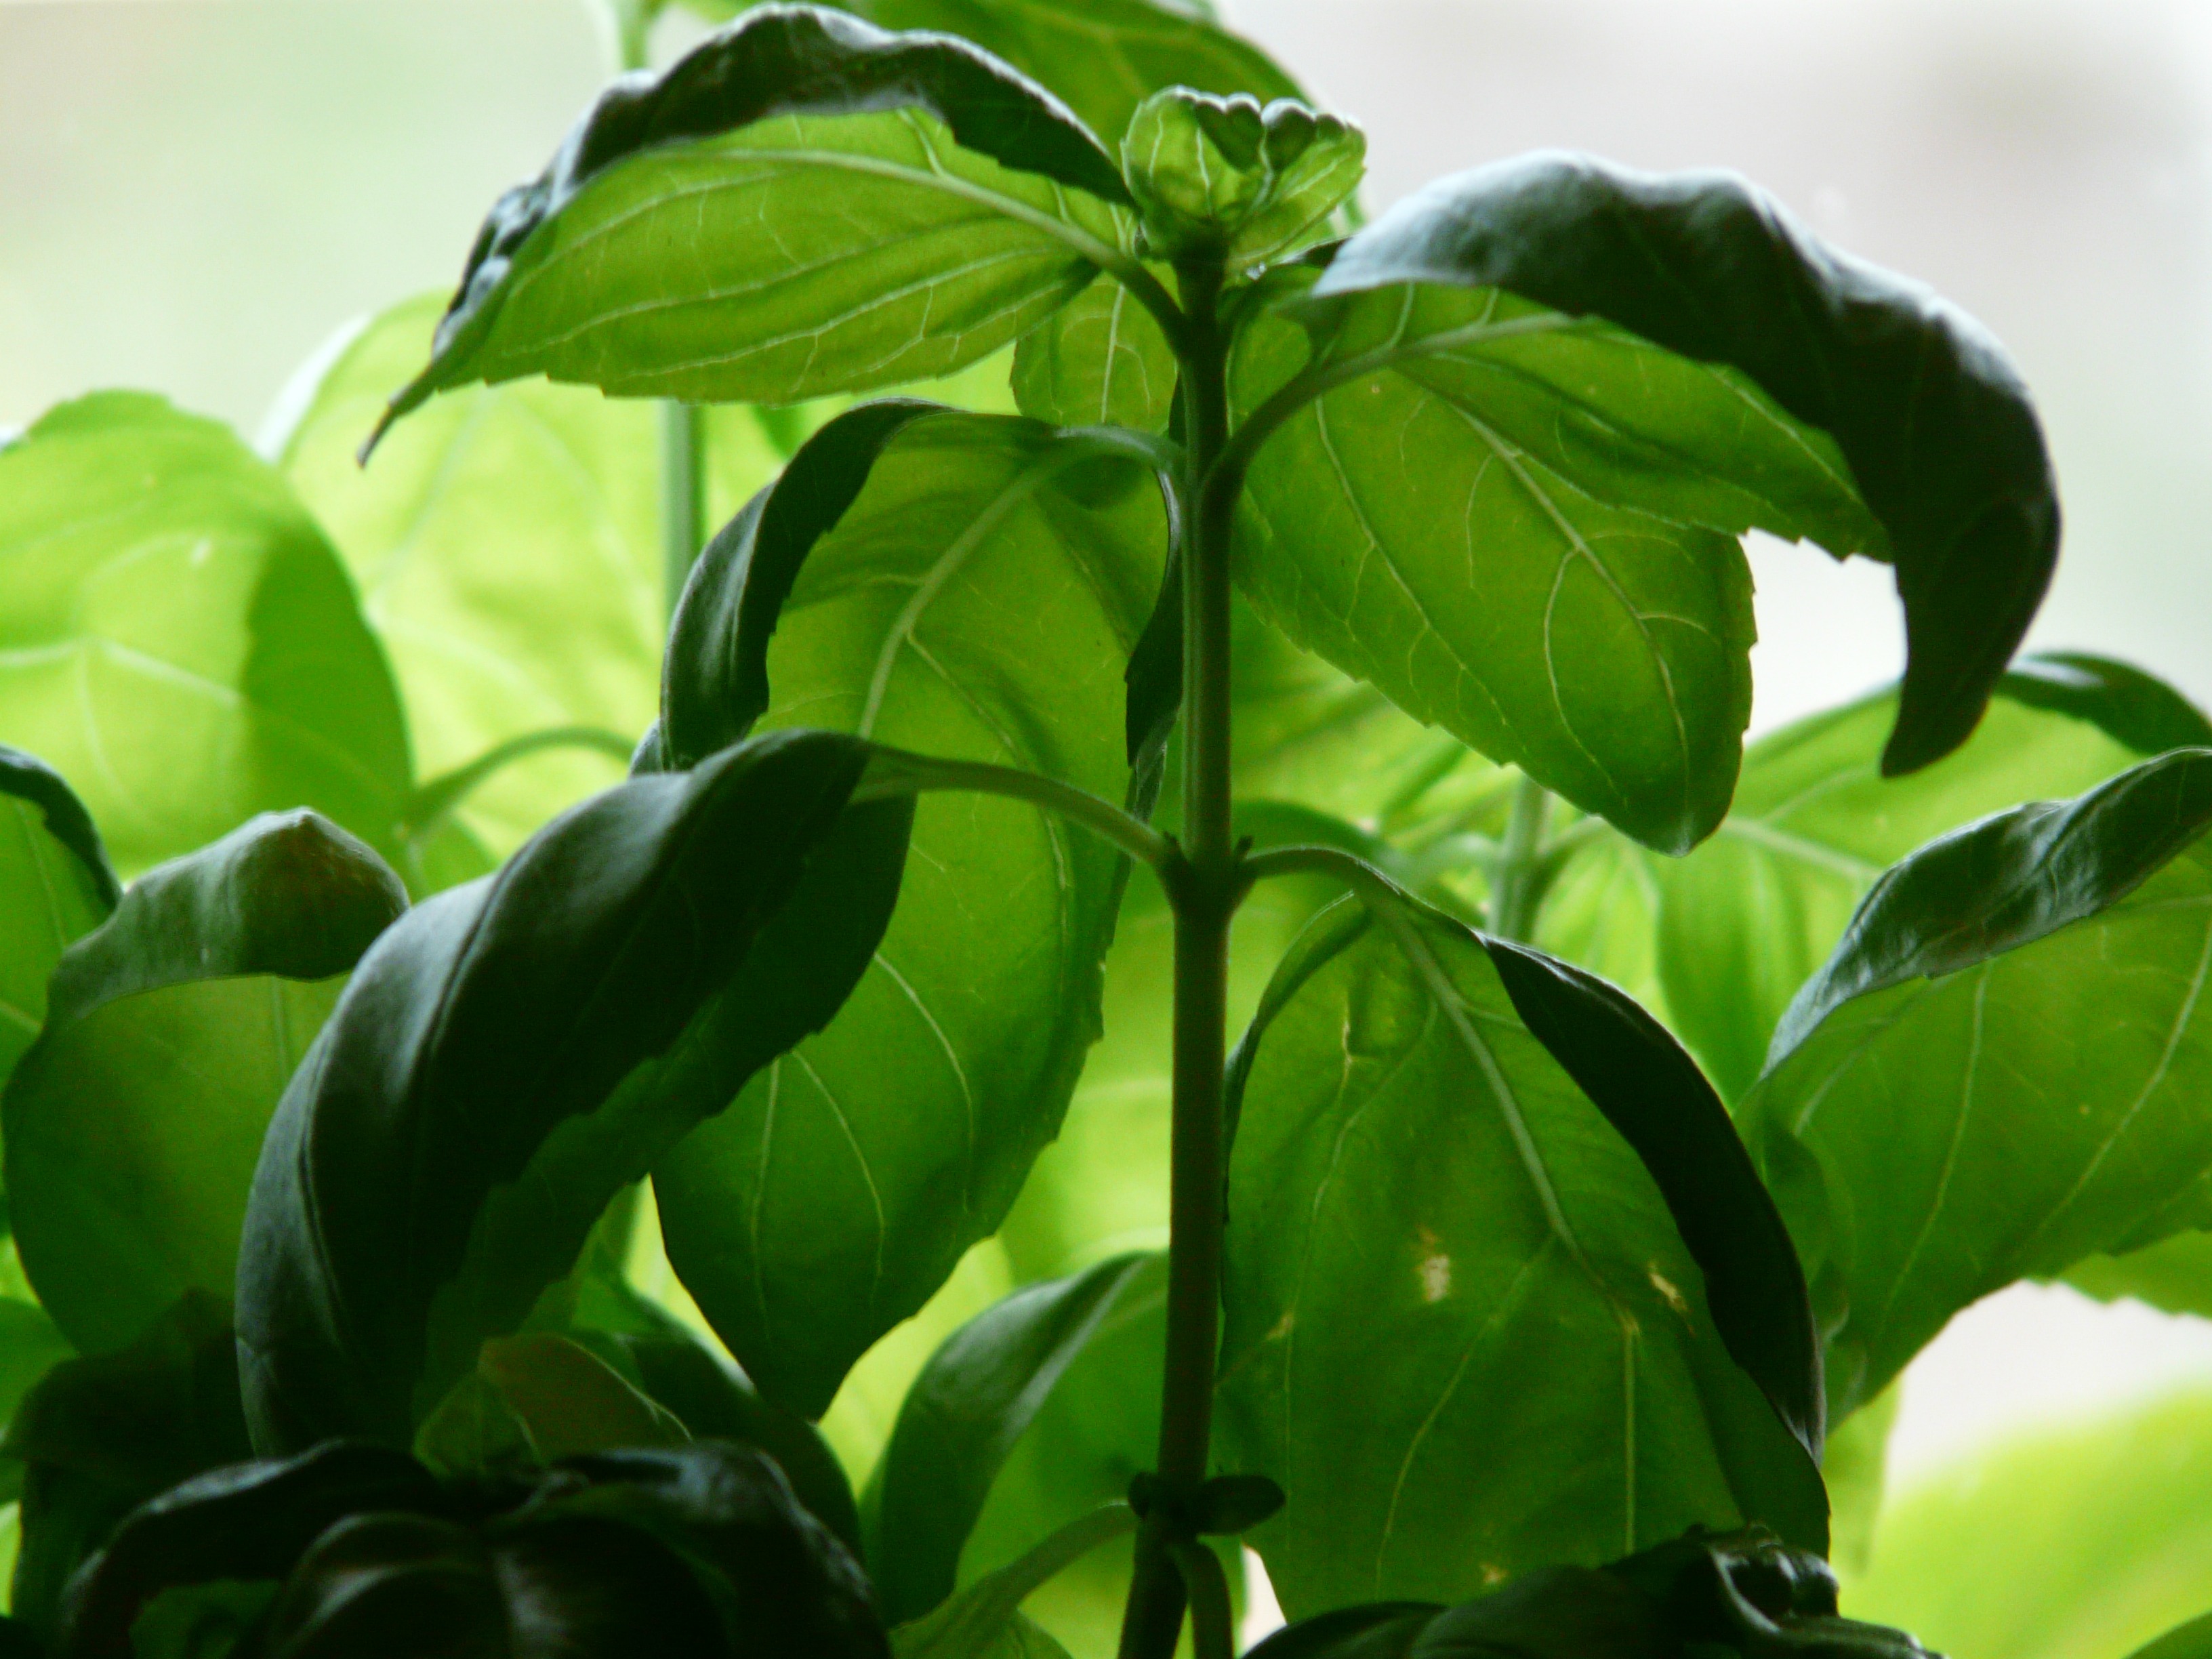
branch, plant, leaf, flower, food, green, spice, produce, vegetable, botany, basil, leaves, kitchen spice, flowering plant, lamiaceae, ocimum basilicum, ocimum flavourings, land plant, king herb